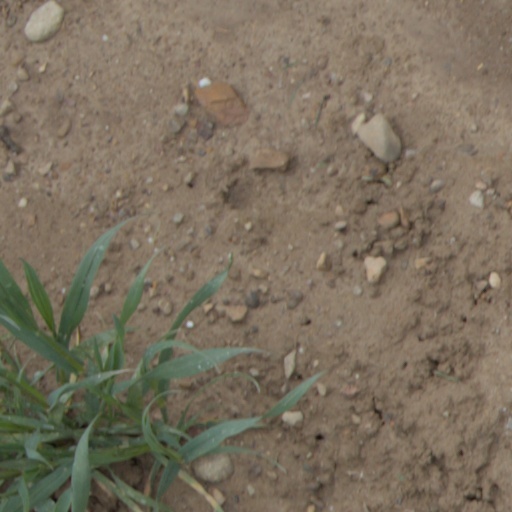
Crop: wheat